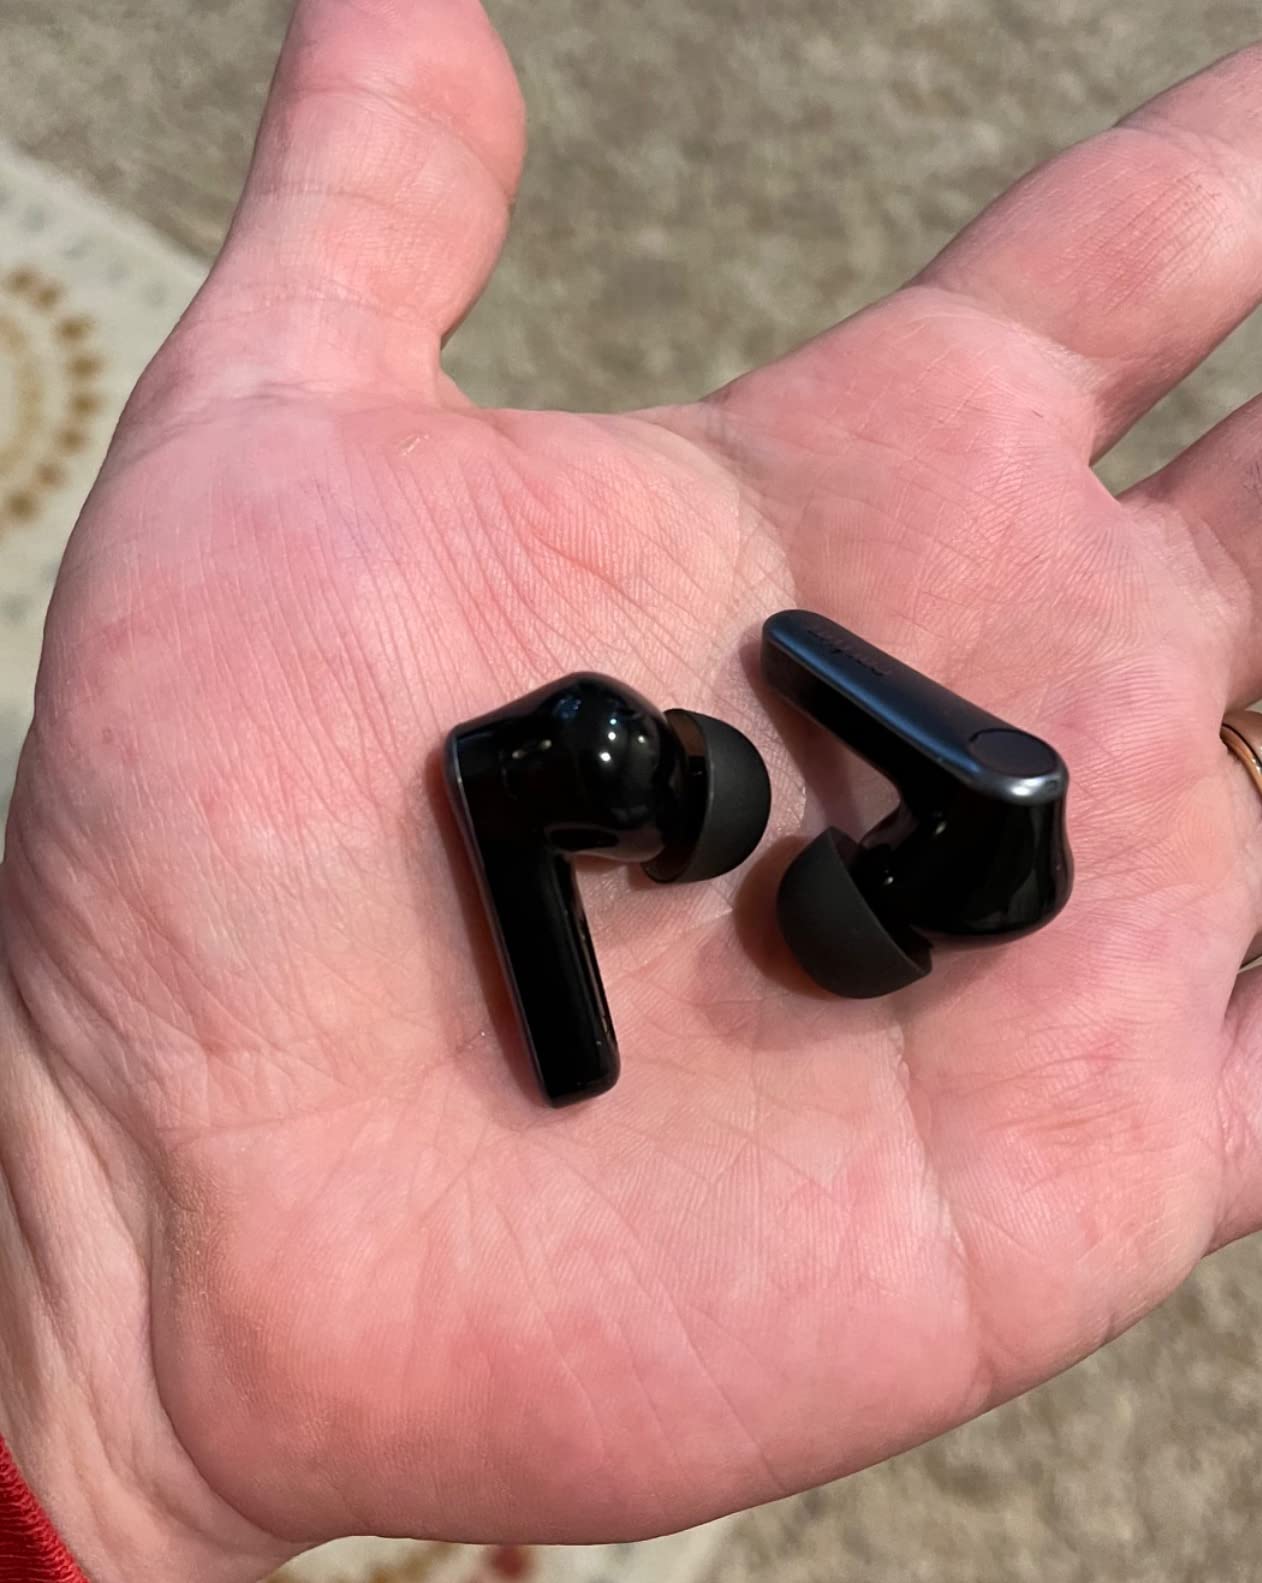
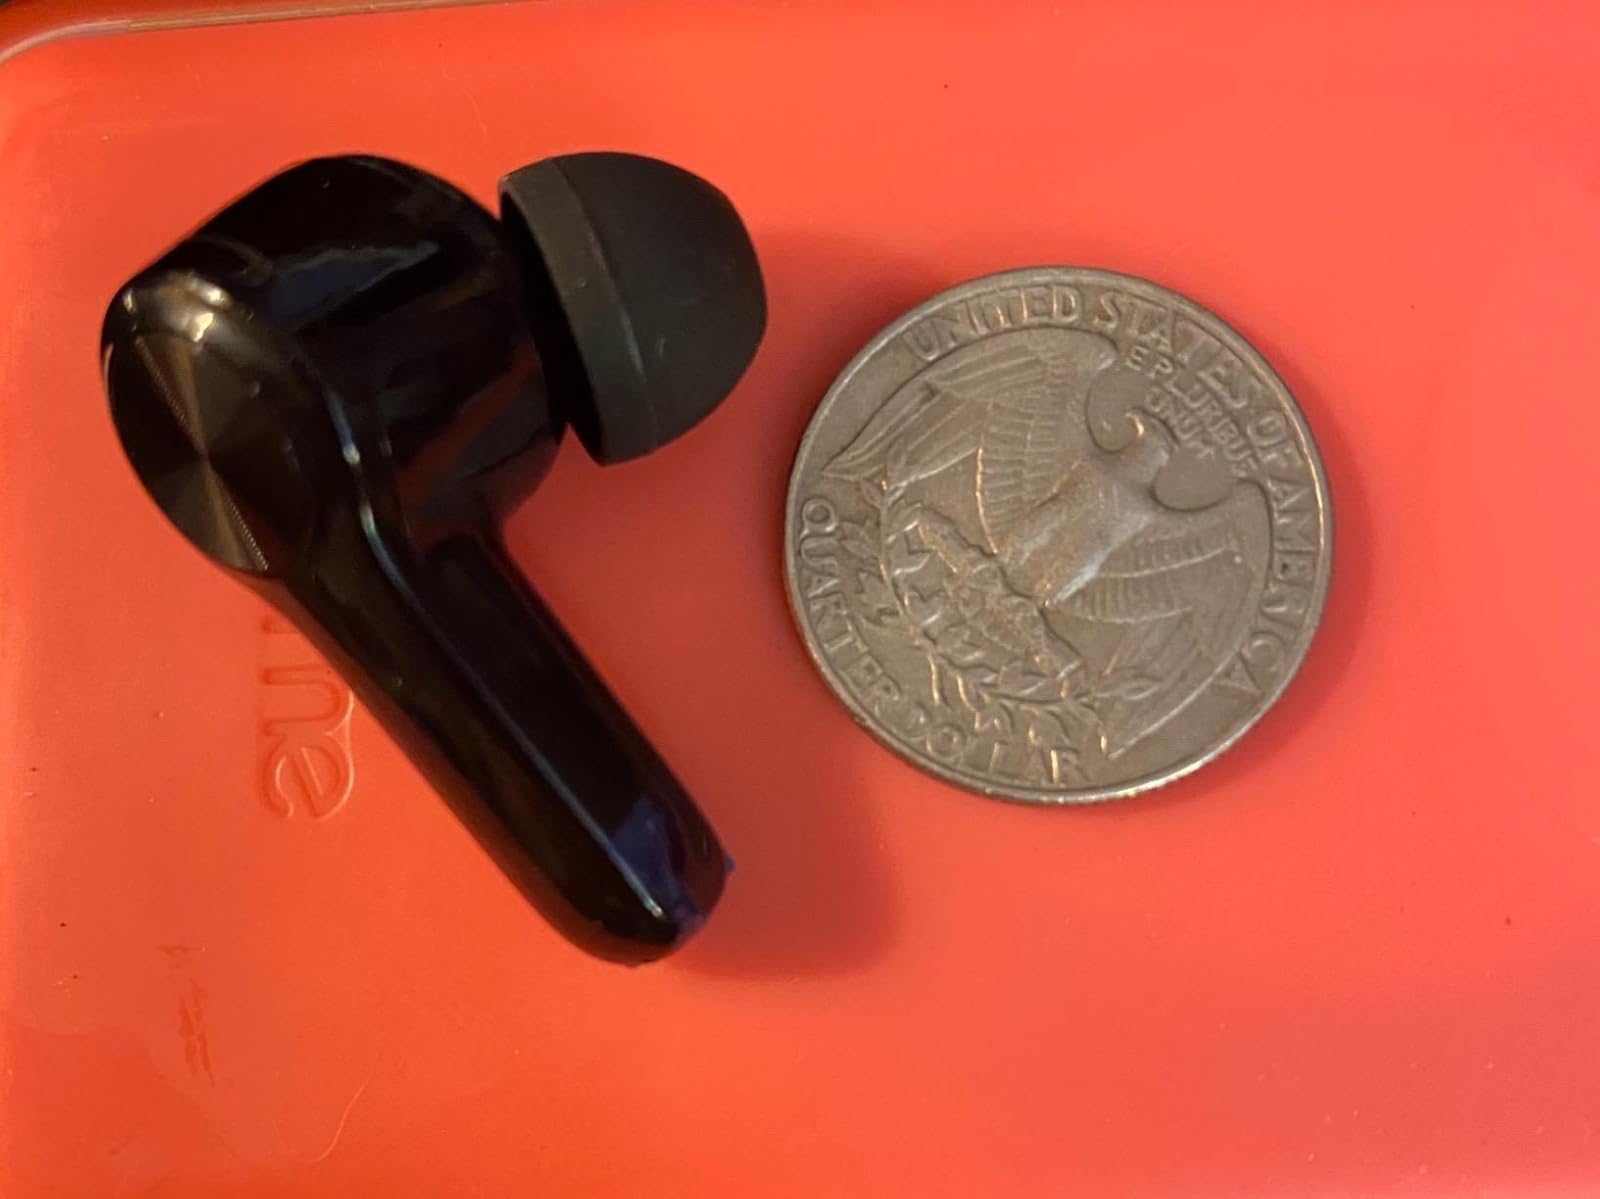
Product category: earbuds
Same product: no